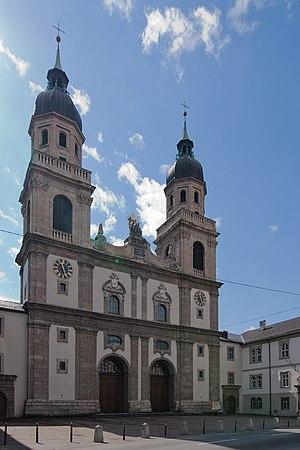
L'église de la Trinité, mieux connue sous le nom de Jesuitenkirche est un édifice religieux catholique de style baroque sis au centre de la ville d'Innsbruck dans le Tyrol en Autriche. Construite par les Jésuites au XVIIe siècle elle fut flanquée de deux tours en 1901. Les services pastoraux y sont toujours assurés par les Jésuites.
L'article Religion en Autriche vise à présenter les pratiques religieuses, passées et présentes, actualisées, des 9 900 000 habitants de la République d'Autriche, pays enclavé d'Europe centrale.